Thailand

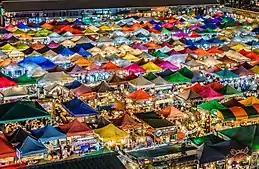
The Train Night Market in Bangkok

Forty-nine per cent of Thailand's labour force is employed in agriculture. This is down from 70% in 1980. Rice is the most important crop in the country and Thailand had long been the world's leading exporter of rice, until recently falling behind both India and Vietnam. Thailand has the highest percentage of arable land, 27.25%, of any state in the Greater Mekong Subregion. About 55% of the arable land area is used for rice production.